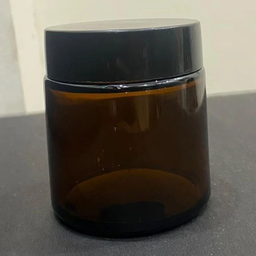
Label: glass